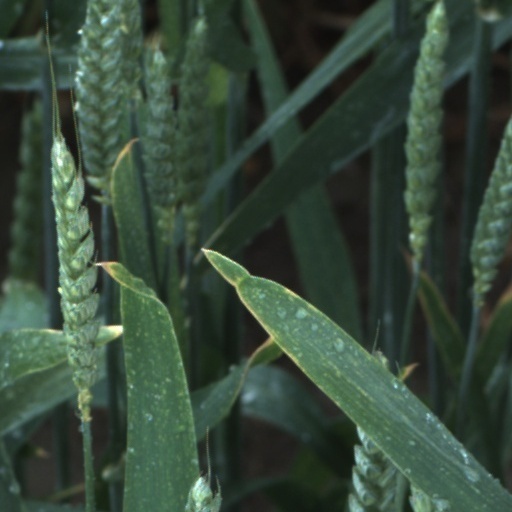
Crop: wheat